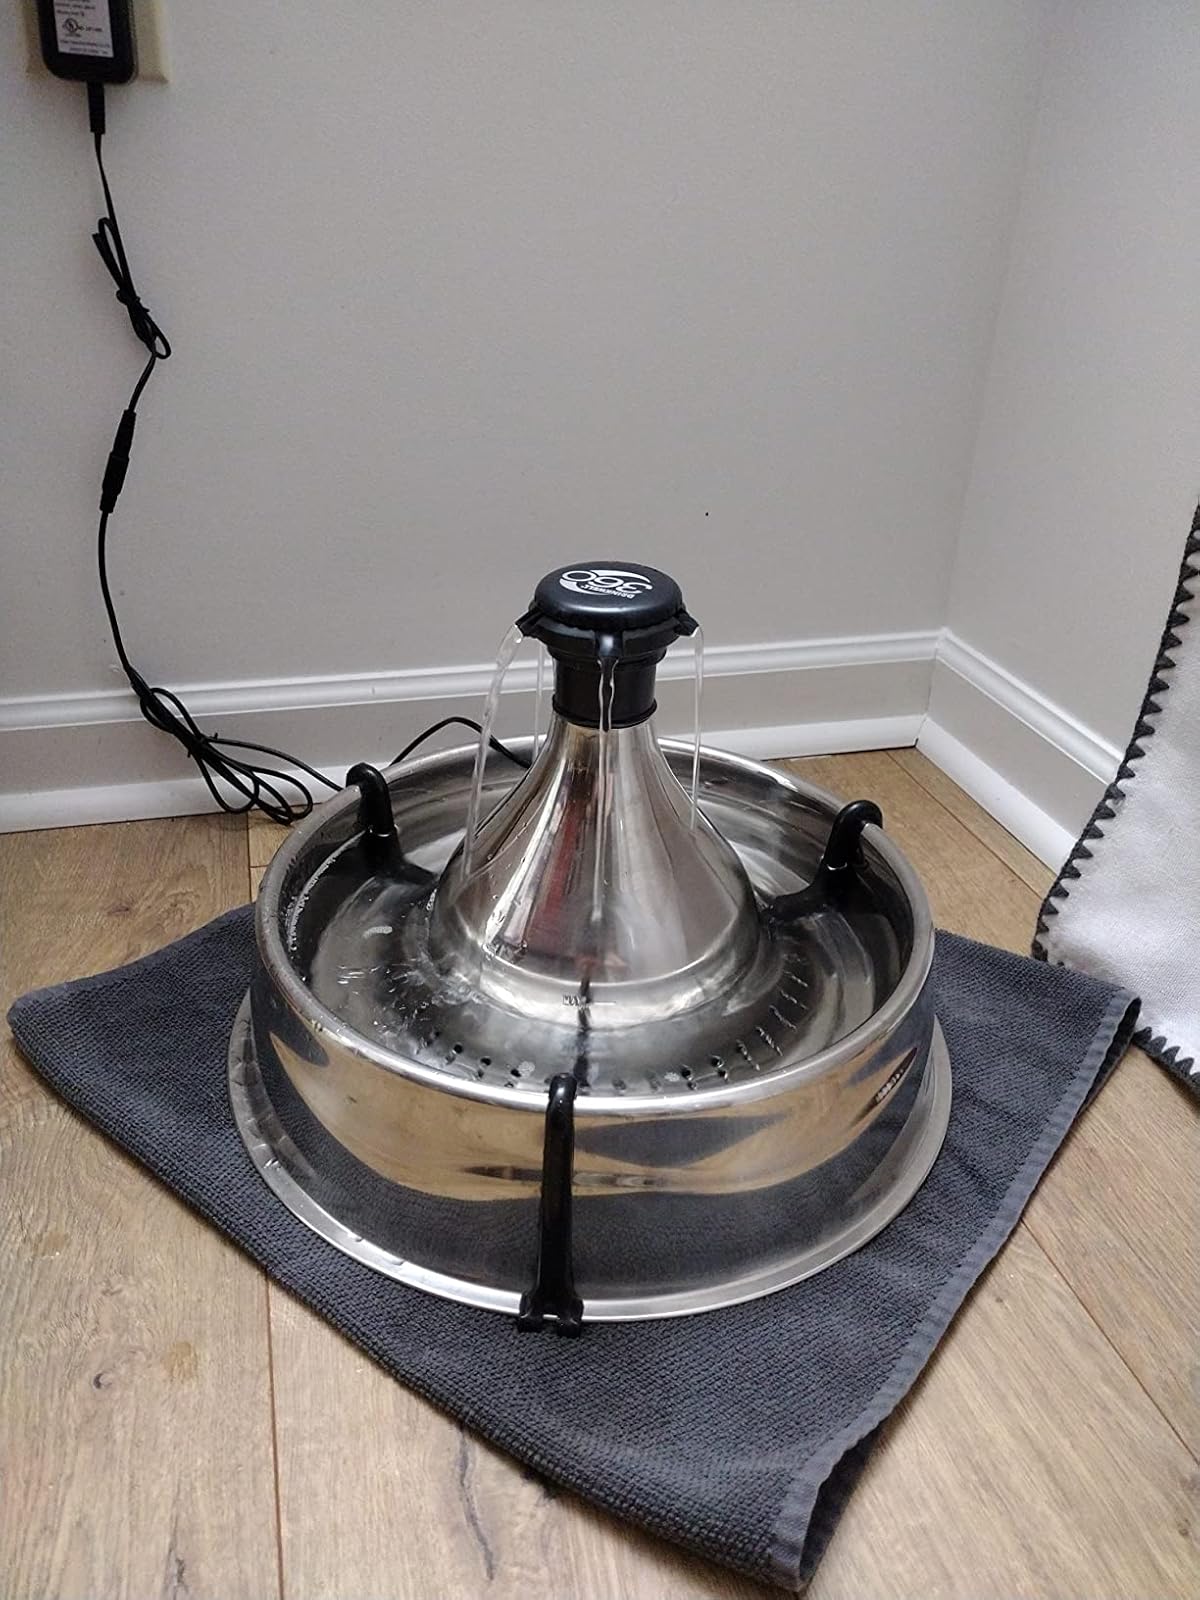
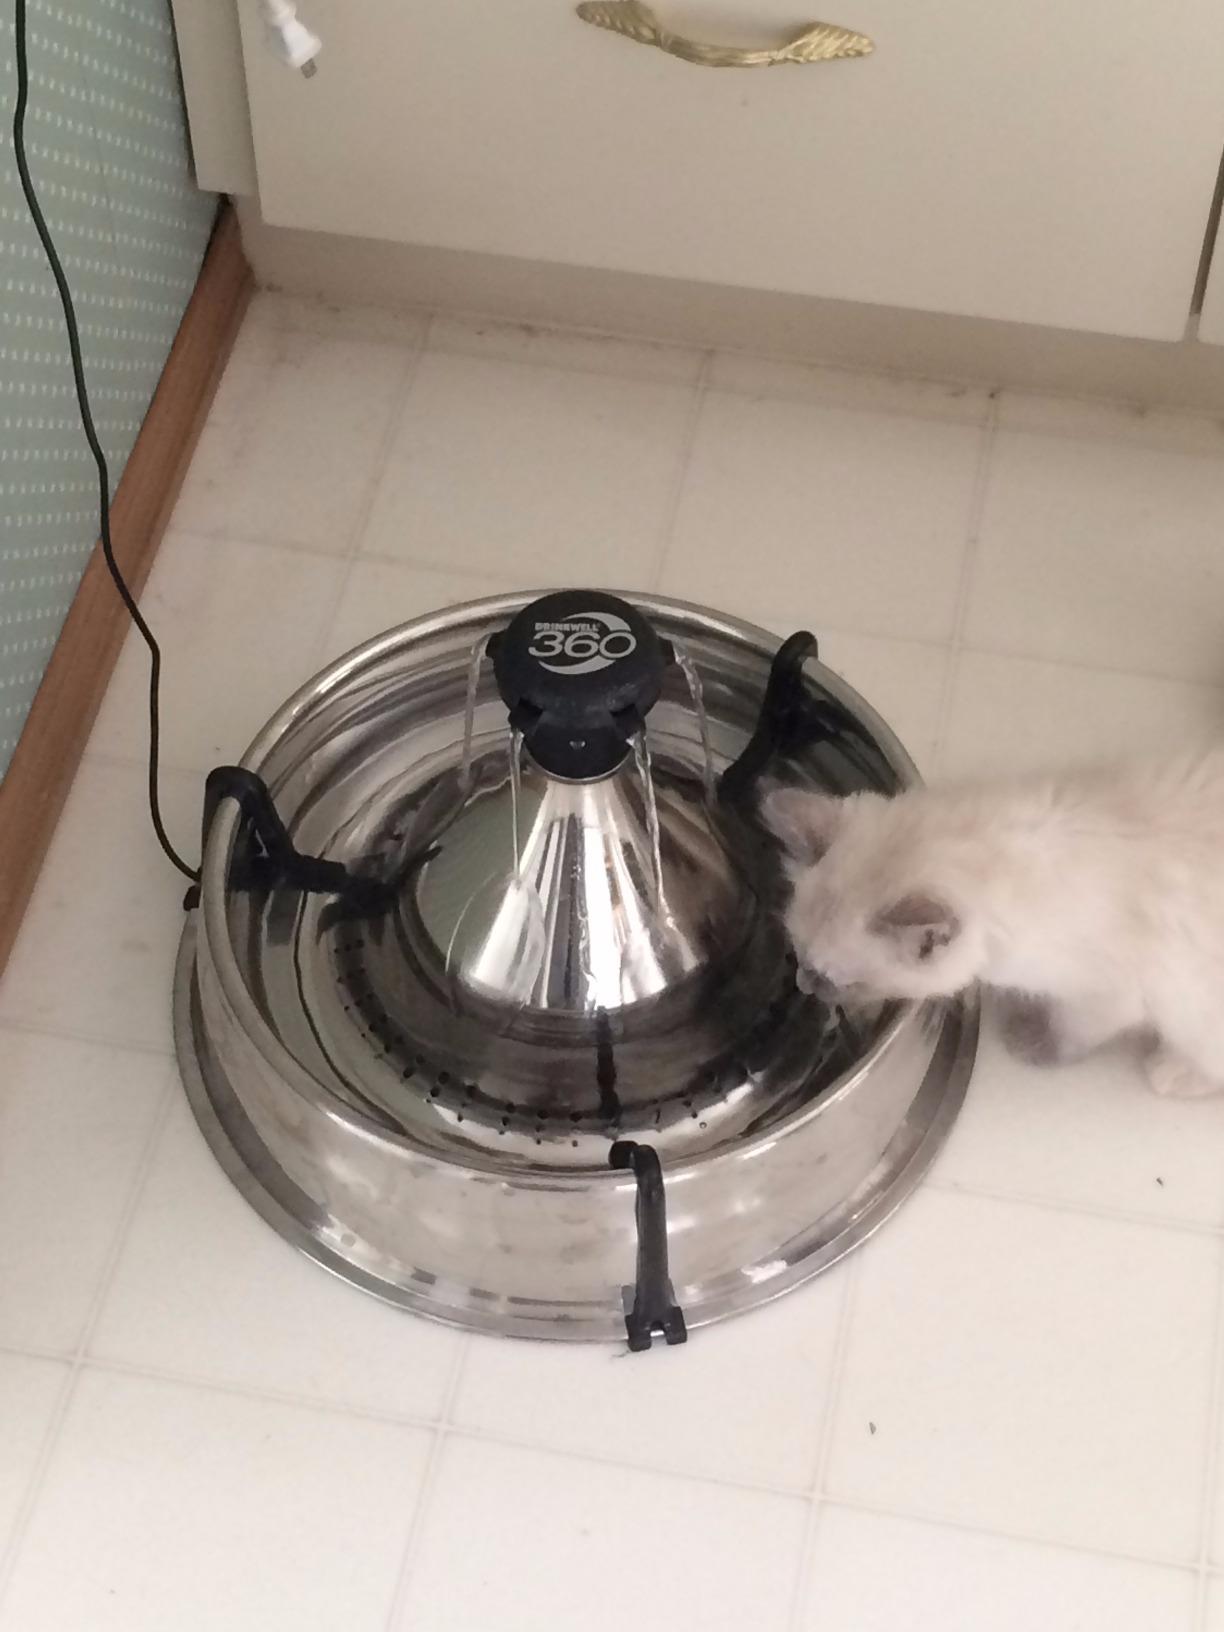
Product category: items_bowl
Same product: yes